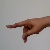
The image shows a hand gesture representing the letter 'P' in Indian Sign Language.